Hereward the Wake

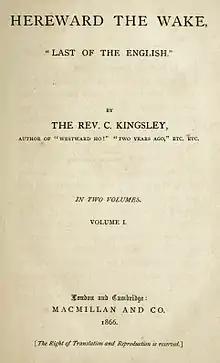
Title page of Charles Kingsley's novel "Hereward the Wake".

The existence of Hereward is not generally disputed, but the story of his life, especially as recounted in the "Gesta", almost certainly contains exaggerations of his deeds and some outright fictions. Hugh M. Thomas argues that the "Gesta" is intended to be an entertaining story about an Anglo-Saxon hero creating a fantasy of successful resistance to the Normans. Hereward is always motivated by honest emotions and displays chivalric values in his warfare, unlike his enemies. His supreme manly prowess is constantly emphasised. Potentially-discreditable episodes such as the looting of Peterborough are excused and even wiped out by stories such as the vision of St. Peter leading him to return the loot.